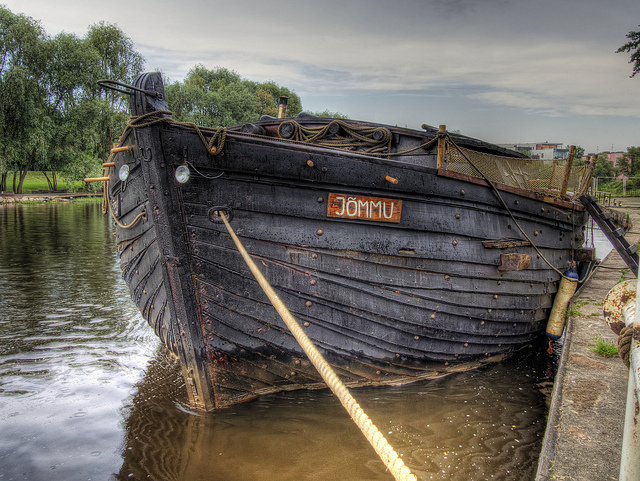
The old boat is tied to a dock with a rope.

A wooden boat that is tied to a pier.

An old and battered boat docked with a sign that reads JOMMU

A boat moored to a landing in a picturesque setting.

A boat sitting in the water beside a dock.